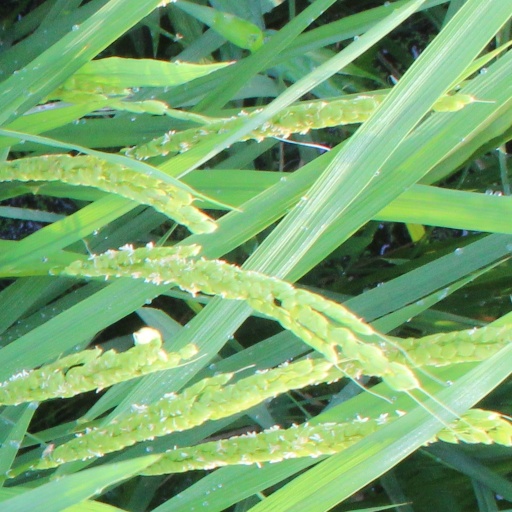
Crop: rice